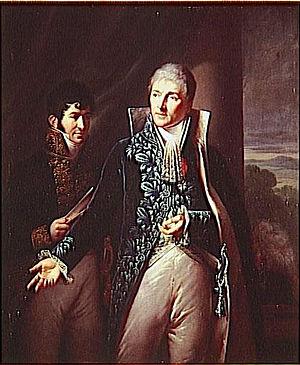
Louis-Guillaume Otto, comte de Mosloy est un diplomate français des XVIIIᵉ et XIXᵉ siècles.